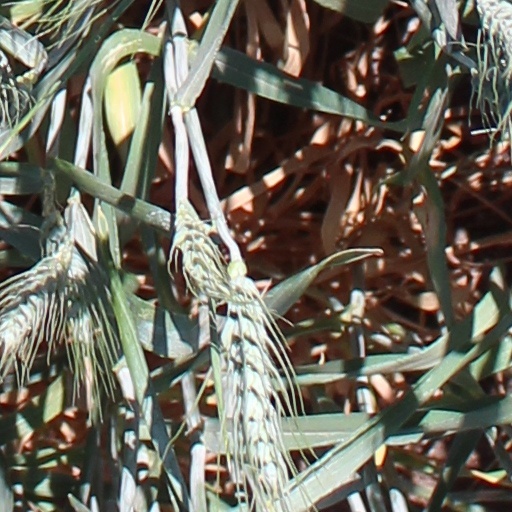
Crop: wheat